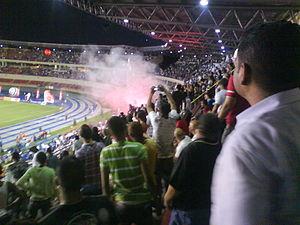
Le championnat du Panama de football, aussi appelé Liga Panameña de Fútbol depuis 2009 ou Copa Digicel pour des raisons de naming, est le tournoi de football professionnel panaméen le plus important du pays. Il a été créé en 1988 et se joue sous la forme de deux tournois semestriels appelée Clausura et Apertura.